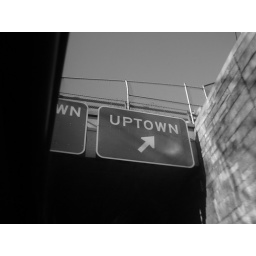
Uptown sign...got the car window in the picture so it didn't come out the way i would have hoped it would.